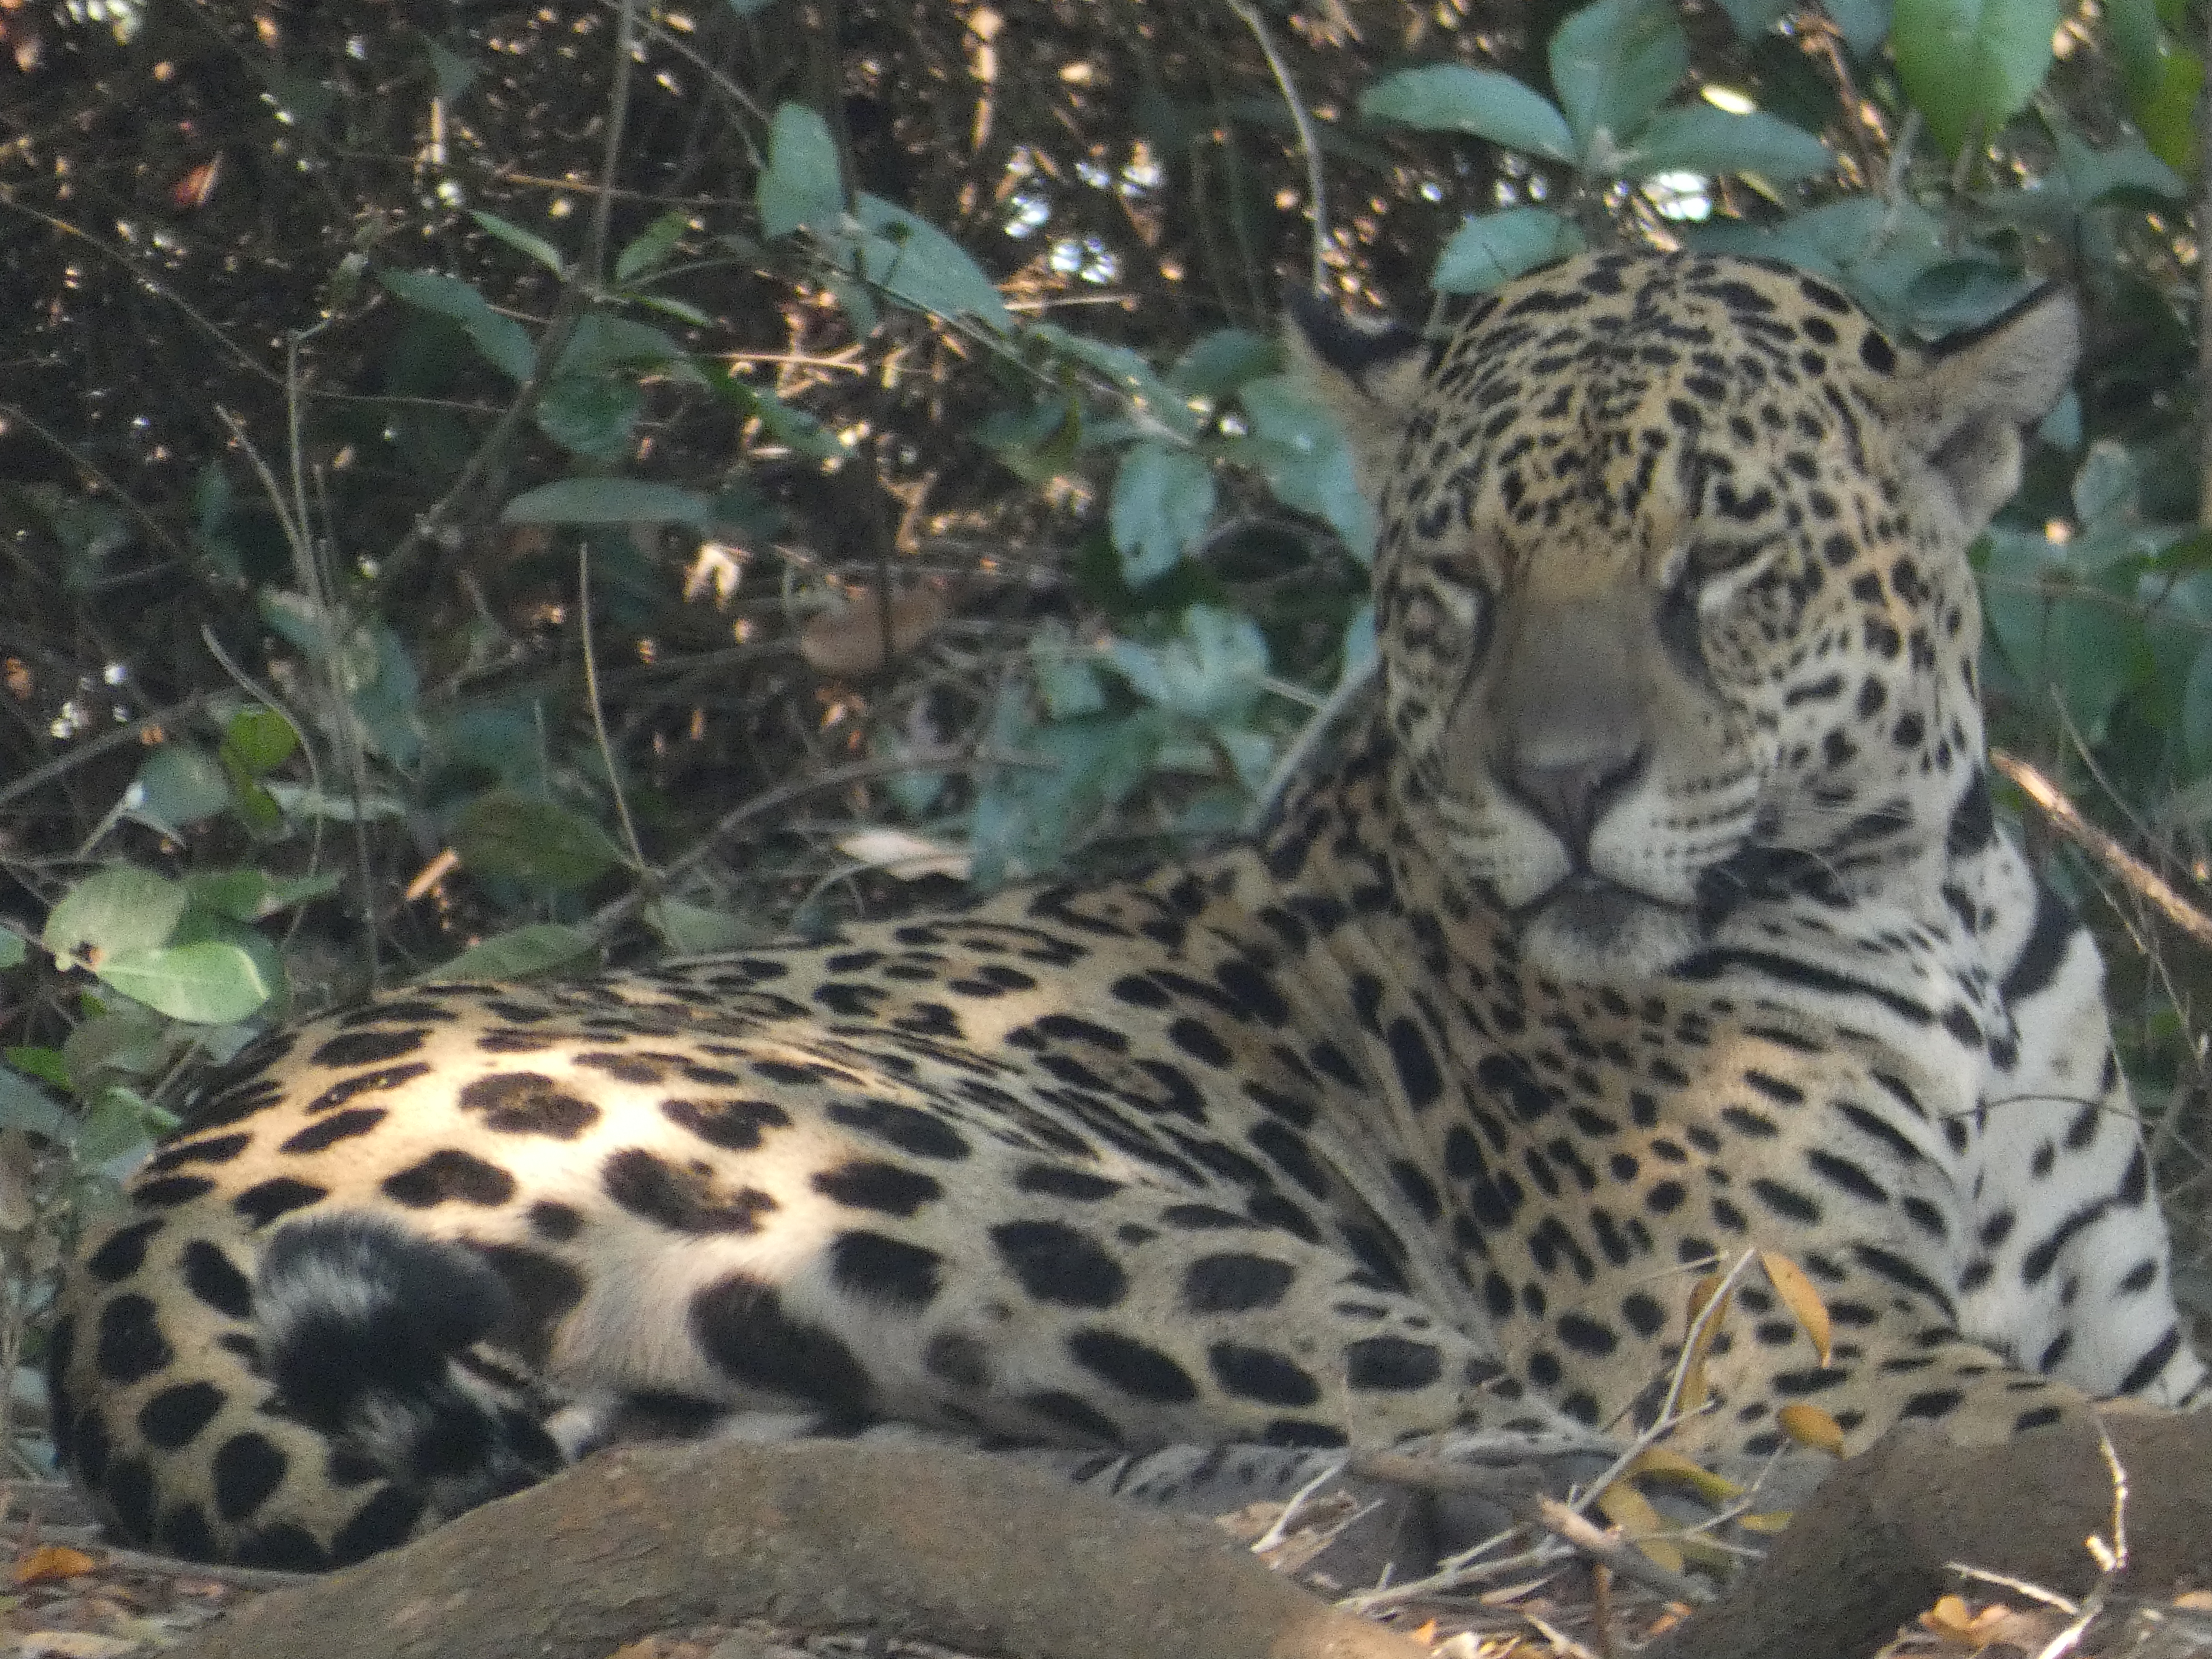
Jaguar: Jaju